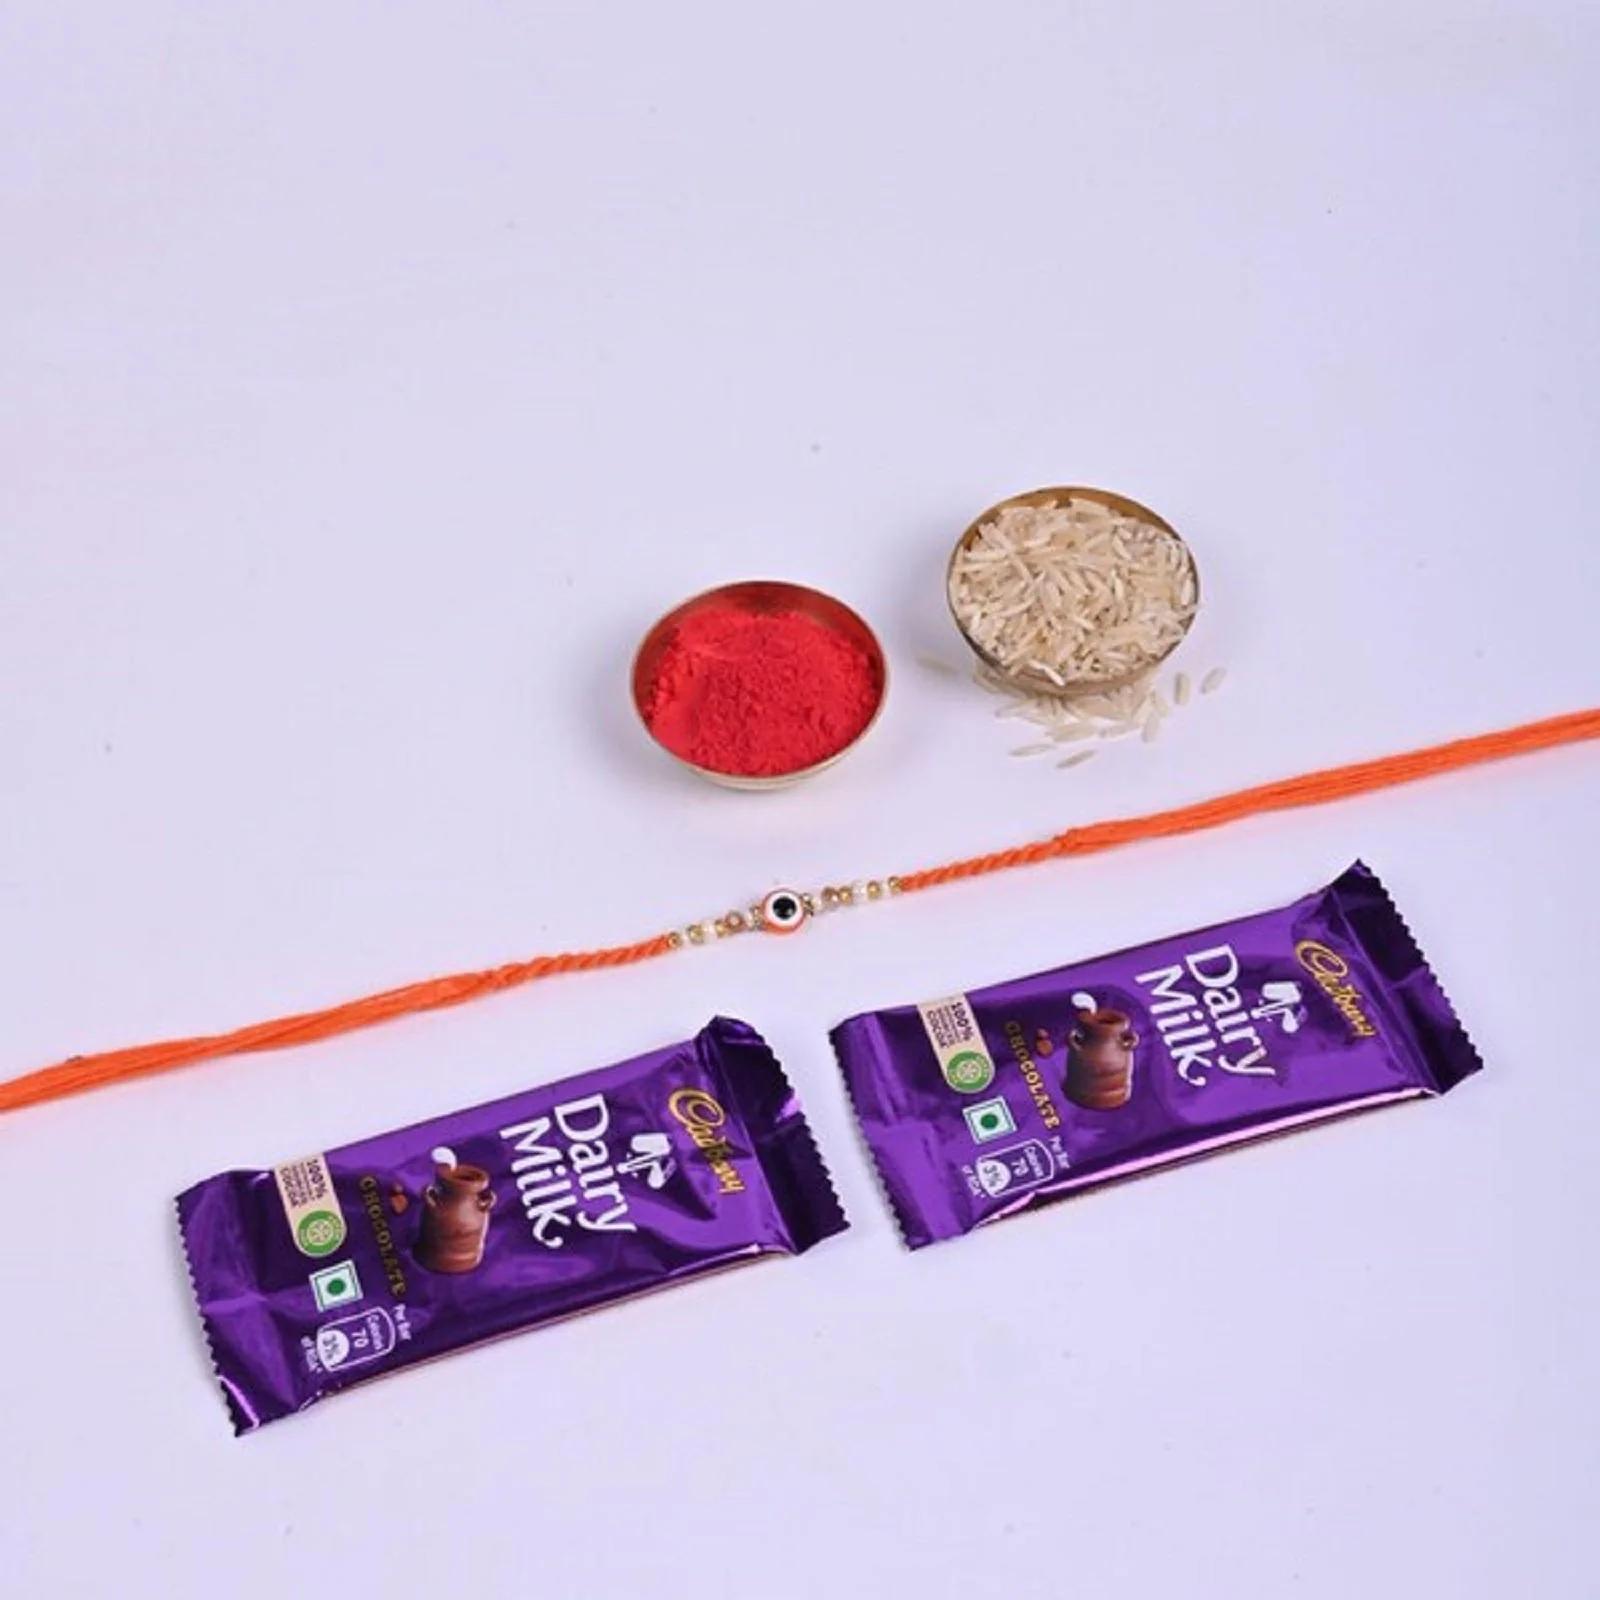
Designer Pearl Rakhi with two Cadbury Chocolate Pack Of 1
Type: Rakhis
Brand: FNPCRAFT
Price: Rs. 300
 Includes Rakhi, Roli Chawal,wo Cadbury Chocolate P. Designs may vary and will be sent as per availability .Images are for Representation purpose only.We began with a vision to provide quality and trendy fashion jewellery and Rakhi products to consumers at competitive prices. We exist to Craft High Quality and appealing Ethnic Jewellery and Rakhi. 100% Genuine Quality Product.Specially designed handcrafted traditional designer rakhi.Designer rakhi - a touch of modernity into the traditional and sacred thread of rakhi. The rakhi thread is introduced for the celebration of the festival of rakhi that is also known as â€˜raksha bandhanâ€™. It is the sacred thread that every sister ties on the wrist of their brother, while praying to god for their well being.Rakhi is the festival of expressing the feelings of love. Thus what can be better than expressing it your loving brother by bringing a designer rakhi for him this year. In our range of designer rakhi, there is a vast choice for selecting the best one for your brother.Roli Chawal The two most important ingredient of rakhi pooja thali is Roli and Chawal. Both are used for applying the auspicious tikka on brother's forehead while performing the rituals of Raksha Bandhan.Superior Quality & Skin Friendly: High Quality as per International Standards that makes it very skin friendly. It has been made from toxic free materials Anti-Allergic and Safe for Skin. It can be worn over long time periods without any complains of ach and swelling. Made from Premium Quality Material this product assures to remain in its Original Glory even after years of usage.